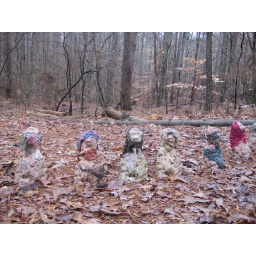
More of his monkeys dressed in front of a sign that reads &amp;quot;DO NOT TOUCH&amp;quot; ---Matt reclaimed one monkey.